Camp Latham

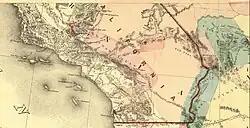
Southern half of the Military Department of California,

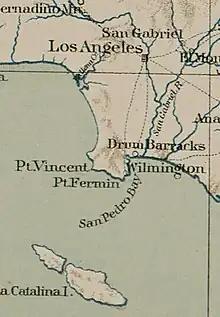
Beige and blue topographic map showing Los Angeles basin

Camp Latham was established by the 1st California Infantry under Col. James H. Carleton and the 1st California Cavalry under Lt. Col. Benjamin F. Davis. It was named for U.S. Senator Milton S. Latham, and Camp Kellogg, which may have been extant for no more than a month, was named for John Kellogg, who organized the 5th California Infantry Regiment. Camp Latham may have been first established when Company A of the First Infantry arrived at the site on September 22, 1861.